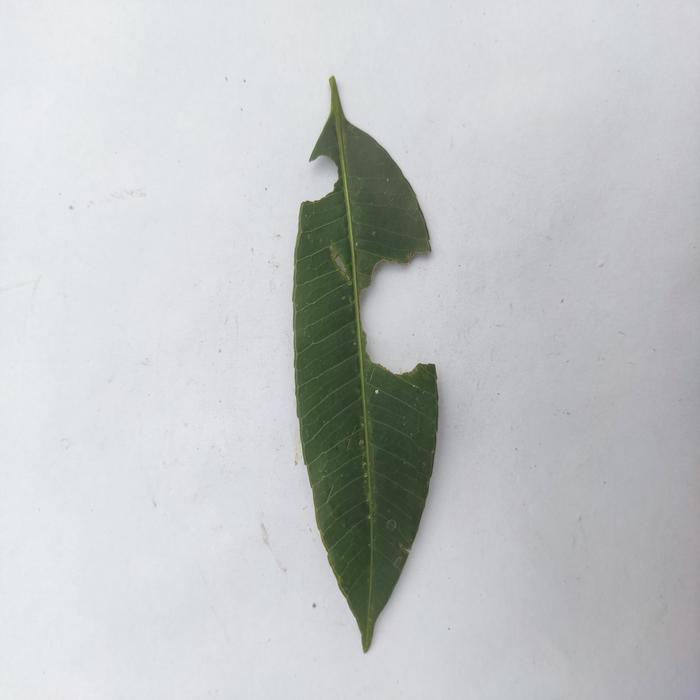
Crop: Hog Plum
Leaf condition: Caterpillars_Infestation